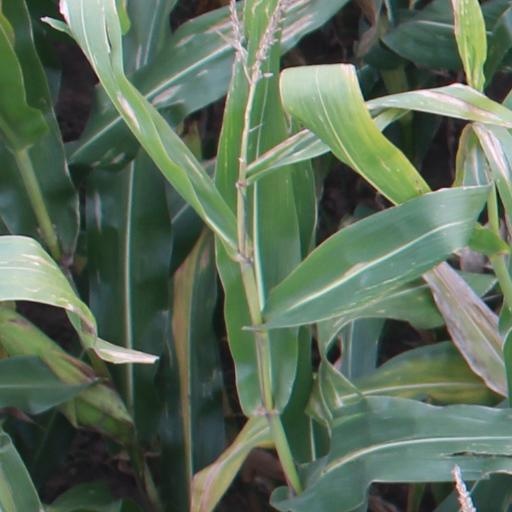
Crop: maize; corn